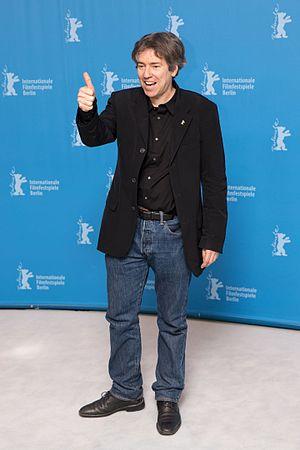
Andres Veiel; né le 16 octobre 1959 à Stuttgart, est un réalisateur allemand.